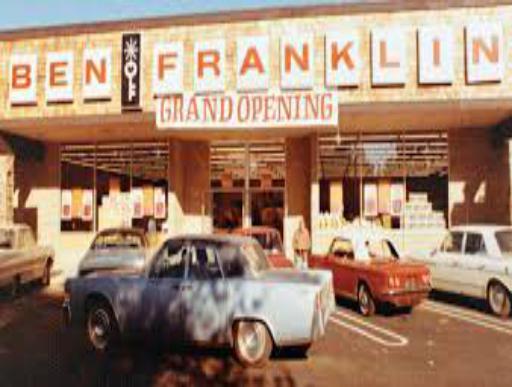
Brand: Ben Franklin Stores
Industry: Necessities